Hamdi Meddeb

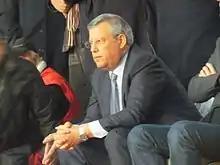

Hamdi Meddeb (born: Mohamed Meddeb in 1952) is a Tunisian businessman, investor, and the current president of Espérance Sportive de Tunis, the oldest sports club in Tunisia.